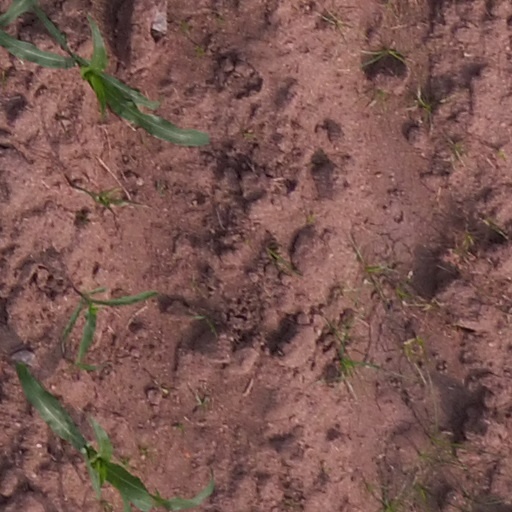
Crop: maize; corn